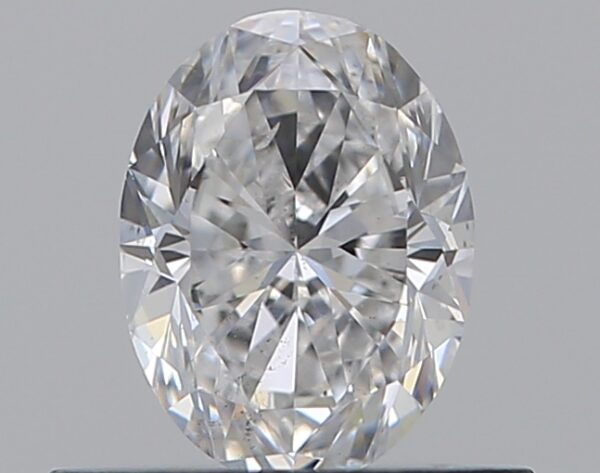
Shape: oval
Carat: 0.5
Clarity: SI1
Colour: D
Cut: VG
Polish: VG
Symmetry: VG
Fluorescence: N
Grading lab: GIA
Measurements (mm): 5.81 x 4.35 x 2.83